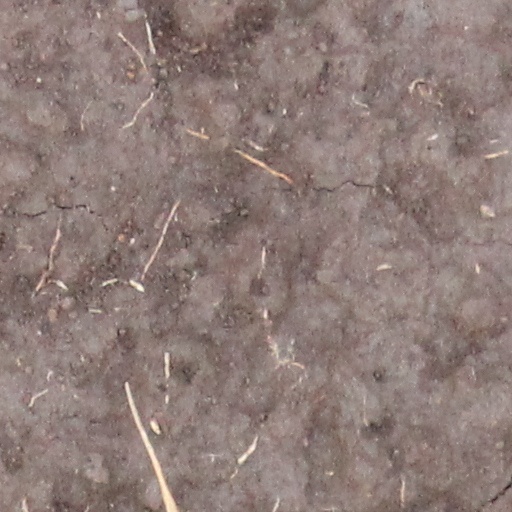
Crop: wheat